Washington County, Minnesota

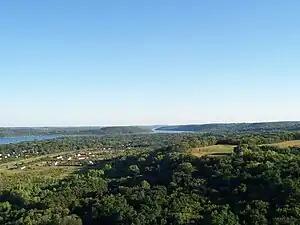
The forested St. Croix River valley, looking south towards Afton

Early development in the area was on the St. Croix River, which now forms the boundary with Wisconsin on the county's eastern side. The river provided a waterway to move settlers upstream and to transport logs downstream. The heavily forested area fostered an early logging and lumber economy. The area's first settlers arrived at the future Afton in 1837. In 1838 settlers started "Dacotah," at the north edge of present Stillwater, at the junction of Brown's Creek and the St. Croix. The creek's name is from the founder of this settlement, Joseph Renshaw Brown. However, a sawmill was built at Marine-on-St.-Croix in 1839, and another was built in the current location of downtown Stillwater in 1844. The success of these soon attracted the settlers from Dacotah, and that community declined.